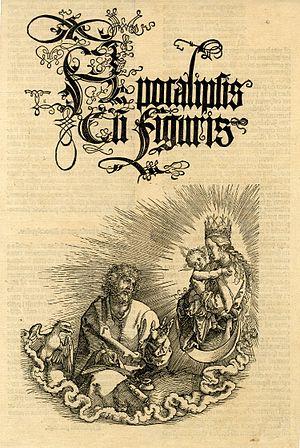
L’Apocalypse ou Apocalypse de Jean ou encore Livre de la Révélation, également appelé Révélation de Jésus-Christ suivant les premiers mots du texte, est le dernier livre du Nouveau Testament.
L'Apocalypse est une suite de 15 xylographies réalisées par Albrecht Dürer entre 1496 et 1498, inspirées du Livre de l'Apocalypse, dans le Nouveau Testament. Réunies en volume par Dürer, ces gravures constituent la seule série qu'il ait réalisée d'un seul jet. Il en donnera une seconde version en 1511 avec de légères modifications.